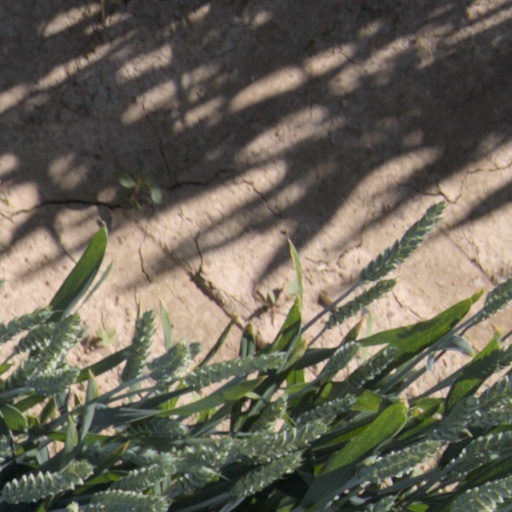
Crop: wheat